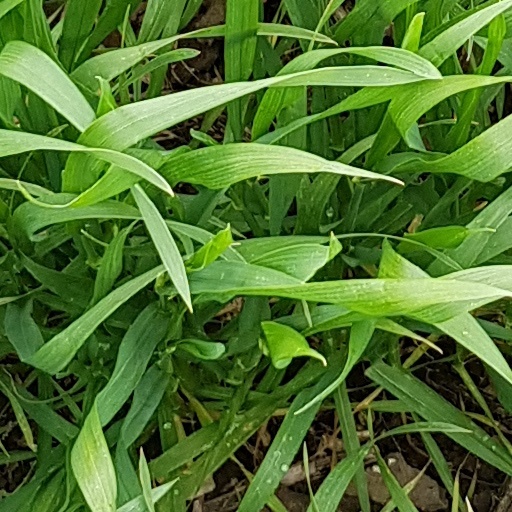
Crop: wheat